Dellmensingen Castle

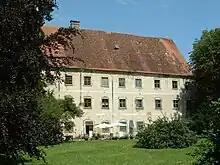
Dellmensingen Castle (back)

Dellmensingen Castle is an early Baroque castle in the Upper Swabian village of Dellmensingen, now part of the city of Erbach, in the state of Baden-Württemberg, Germany.